Vivir a destiempo

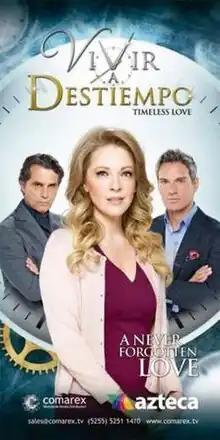

Vivir a destiempo (literally: "Living Untimely"; official release: "Timeless Love") is a Mexican telenovela produced by Fides Velasco and Jacky Castro for Azteca. It stars Edith González and Ramiro Fumazoni as the protagonists alongside Humberto Zurita, Andrea Noli and Wendy de los Cobos as the main villains. The original story and screenplay is written by Eric Vonn. From February 25 to September 20, 2013, Azteca 13 broadcast "Vivir a Destiempo", replacing "Los Rey".